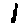
Label: 1